George Mattocks

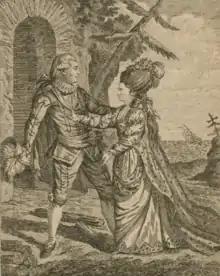
Performing as Ferdinand in "The Tempest" with Ann Cargill

George Mattocks, also known as George Maddox, (1734 or 1735 – August 14, 1804) was a British stage actor and operatic tenor.